David Marty

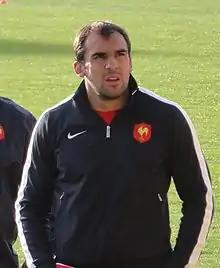

David Marty (born 30 October 1982) is a French former rugby union footballer who played as a centre for USA Perpignan and also for France.